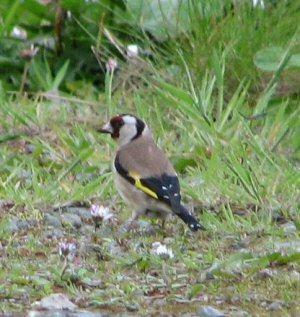
A photo of a european goldfinch